Leith Walk

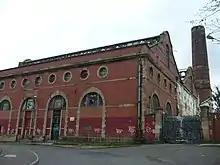
Shrubhill Tramworks prior to redevelopment

Shrubhill is a distinct area of Leith Walk just south of Pilrig. It was once the site of a gibbet known as the "Gallow Lee", literally the "field with the gallows"